Ceratonykus

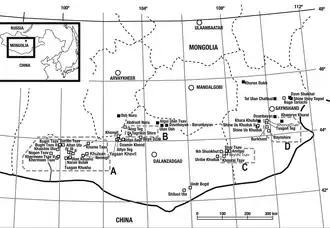
Fossil localities in Mongolia. "Ceratonykus" fossils have been collected at Hermiin Tsav (area A)

In 2003, a partial skeleton of an alvarezsaurid was discovered in the Barun Goyot Formation of the Khermiin Tsav locality, Mongolia by the Paleontological Center of the Mongolian Academy of Sciences (MPC) preparator Otkhoon Zhargal. The skeleton was enclosed in two pieces of rock during the time of the discovery. The specimen was subsequently named and described in 2009 by Vladimir Alifanov and Rinchen Barsbold. The holotype specimen, MPC no. 100/124, consists of an incomplete skull and lower jaw, cervical vertebrae, caudal vertebrae, sternum, left and right coracoids, a right humeral fragment, distal elements of forelimbs, fragmentary ilium, and hindlimbs. The specimen is of an adult individual based on the fusion of the astragali and tibiae, with partially obliterated sutures.